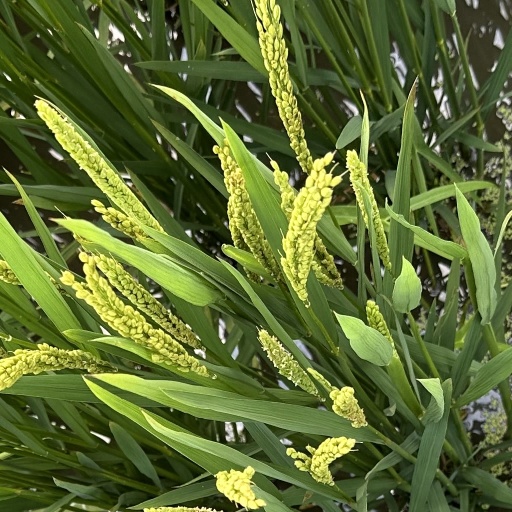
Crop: rice